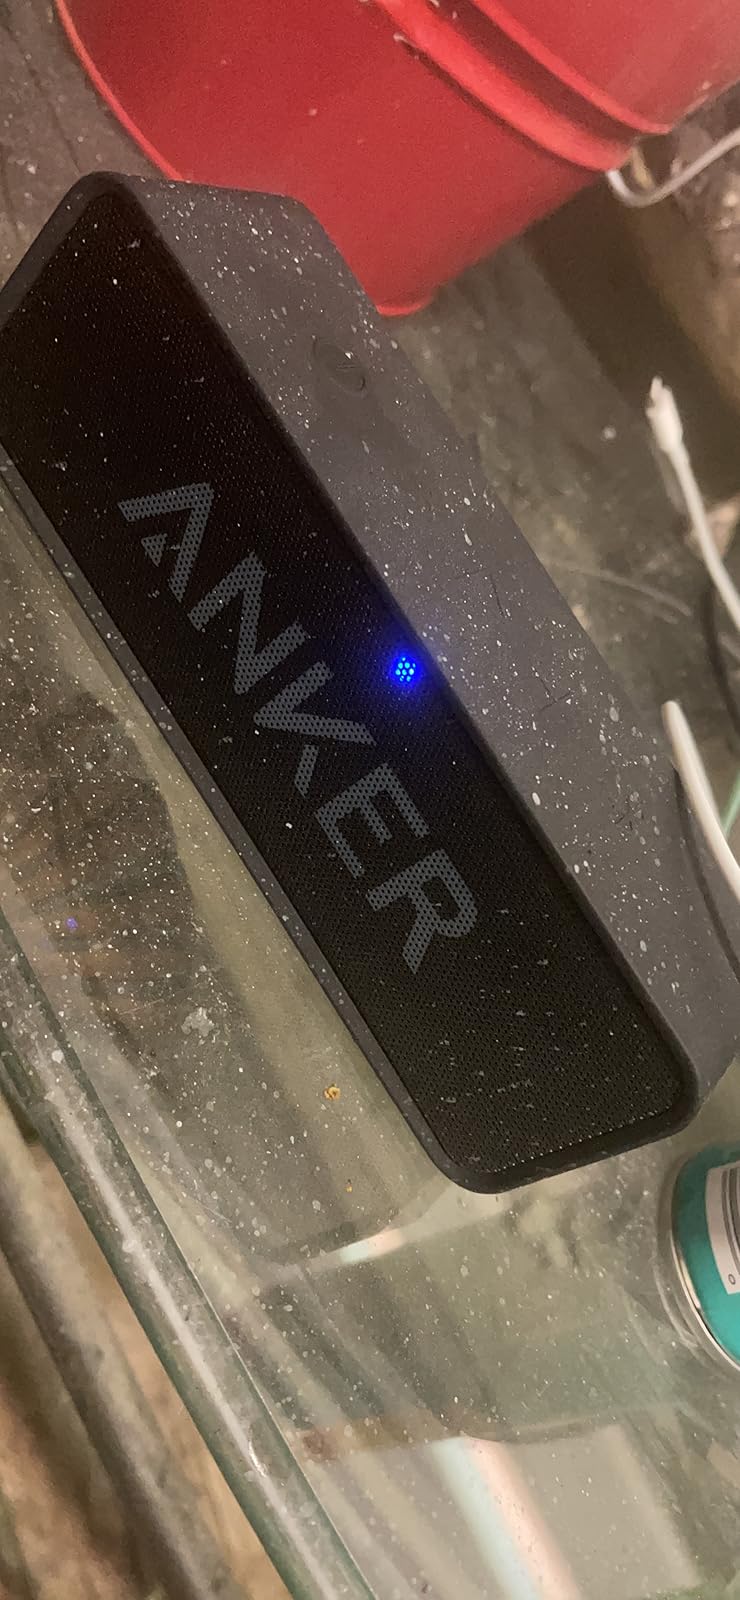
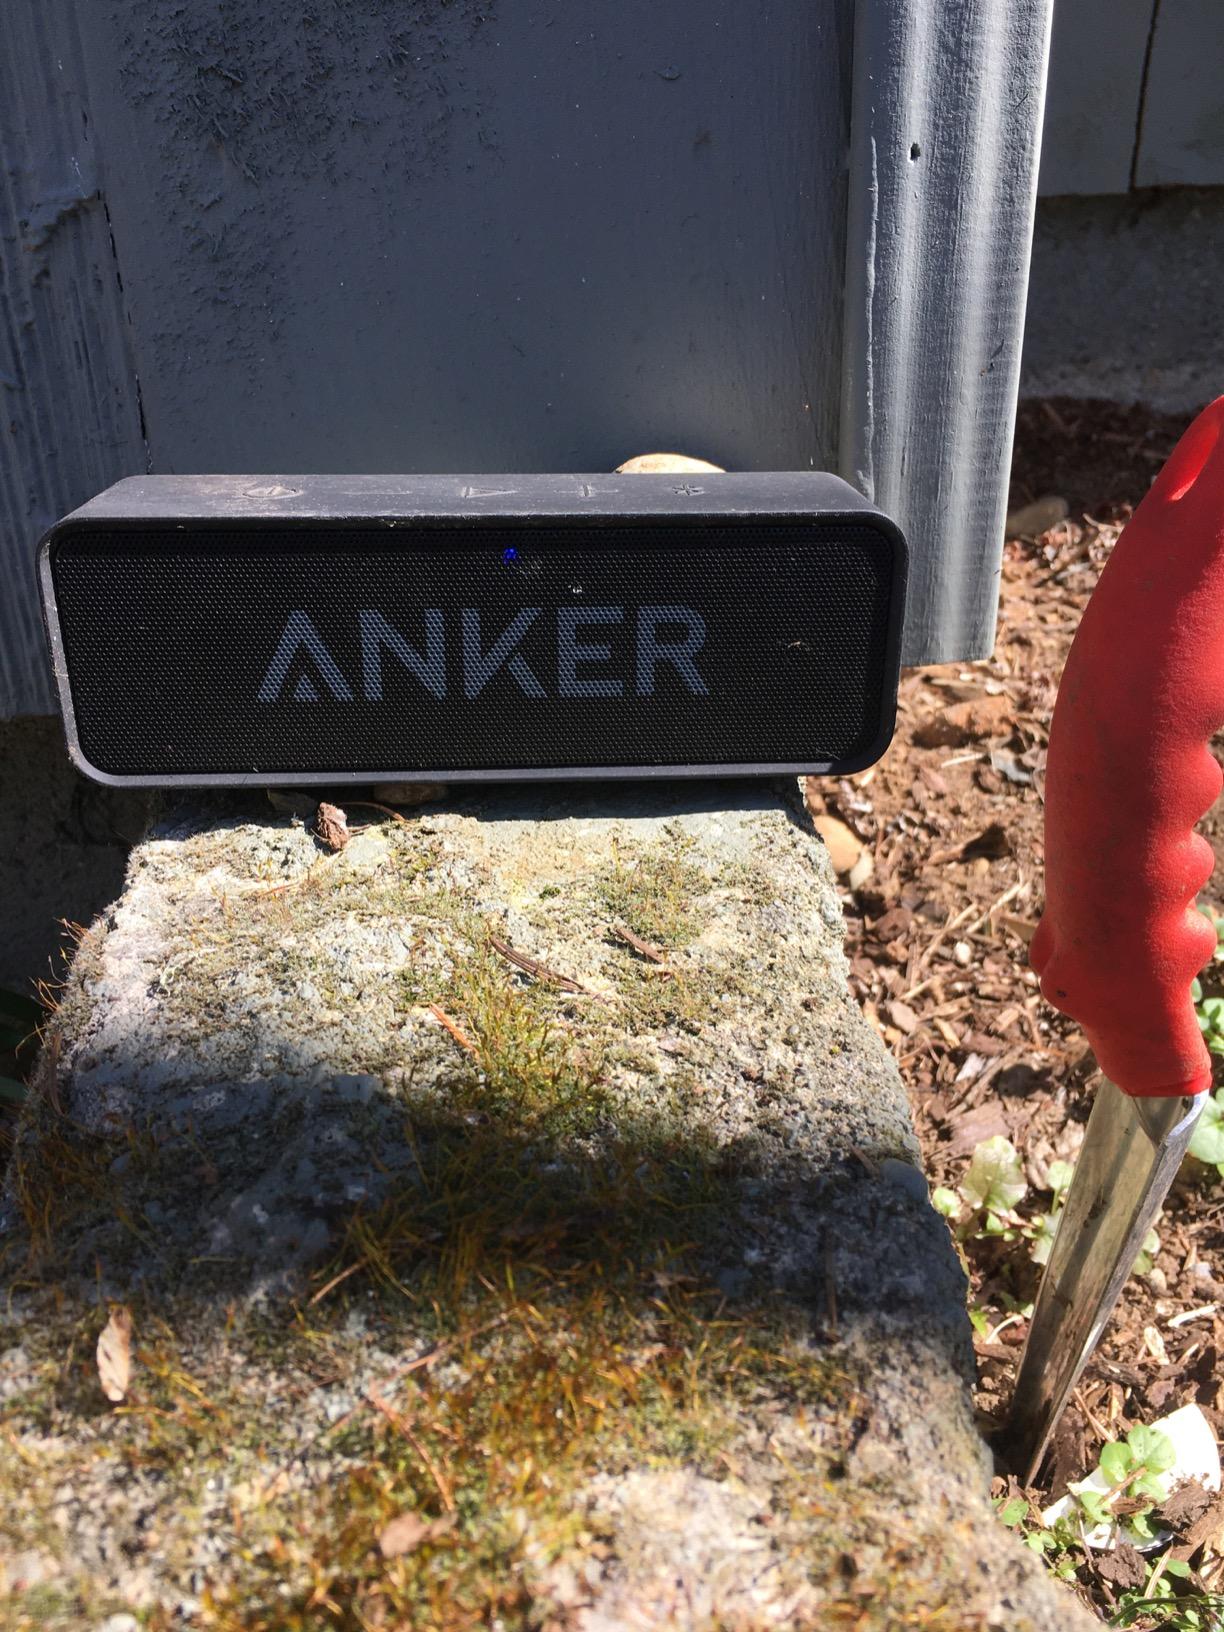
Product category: speaker
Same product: yes